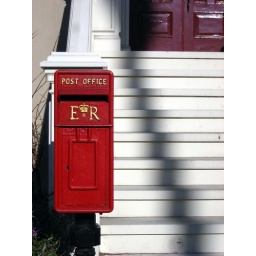
a lovely mailbox in front of a house on dolores street during my sunday walk